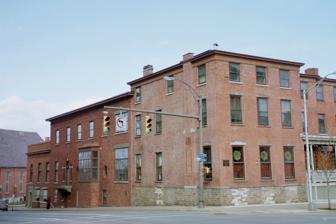
Building: Fort Schuyler Club
Country: United States of America
Year built: 1830
United States historic place Fort Schuyler Club Building U.S. National Register of Historic Places Show map of New York Show map of the United States Location 254 Genesee Street, Utica, New York Coordinates 43°5′59″N 75°14′7″W / 43.09972°N 75.23528°W / 43.09972; -75.23528 Built 1830 Architectural style Federal NRHP reference No. 04000436 Added to NRHP May 12, 2004 The Fort Schuyler Club , founded in 1883, is a private members' club located in downtown Utica , New York , USA . Early members of the club included Elihu Root , Francis Kernan , Horatio Seymour , Charlemagne Tower , and Ward Hunt . The club's clubhouse is "significant as a rare and substantially intact example of a late 19th-early 20th century social club" in downtown Utica. The building, built in stages from 1830 on, is a landmark located prominently on Genesee Street, the "principal thoroughfare" of Utica. First used as a residence, the club purchased the building in 1883, shortly after its establishment. It was listed on the U.S. National Register of Historic Places in 2004. See also List of city clubs in the United States References